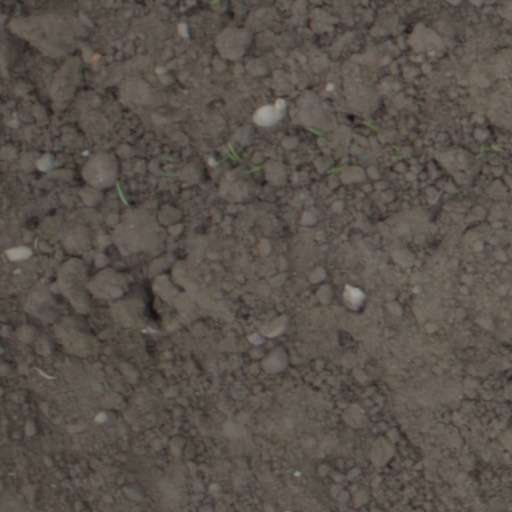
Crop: wheat